550 Madison Avenue

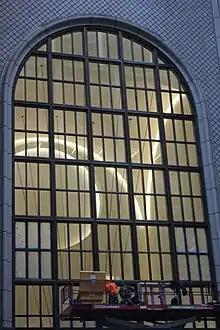
The main entrance arch as seen in 2021, during the building's renovation. There is a construction worker at the bottom of the arch.

Following a declining real estate market in the 2010s, Chetrit abandoned its condominium conversion plan. Chetrit sold the building to The Olayan Group in April 2016 for $1.4 billion, relinquishing the "Sony Tower" name. The Olayan Group and Chelsfield announced plans to rebrand 550 Madison Avenue and reconfigure the existing space, which was then empty besides Allaham's pizzeria. A group of banks including ING Group, Bank of East Asia, Crédit Agricole, Société Générale, and Natixis provided $570 million in financing to facilitate the redevelopment. The pizzeria closed in September 2017.